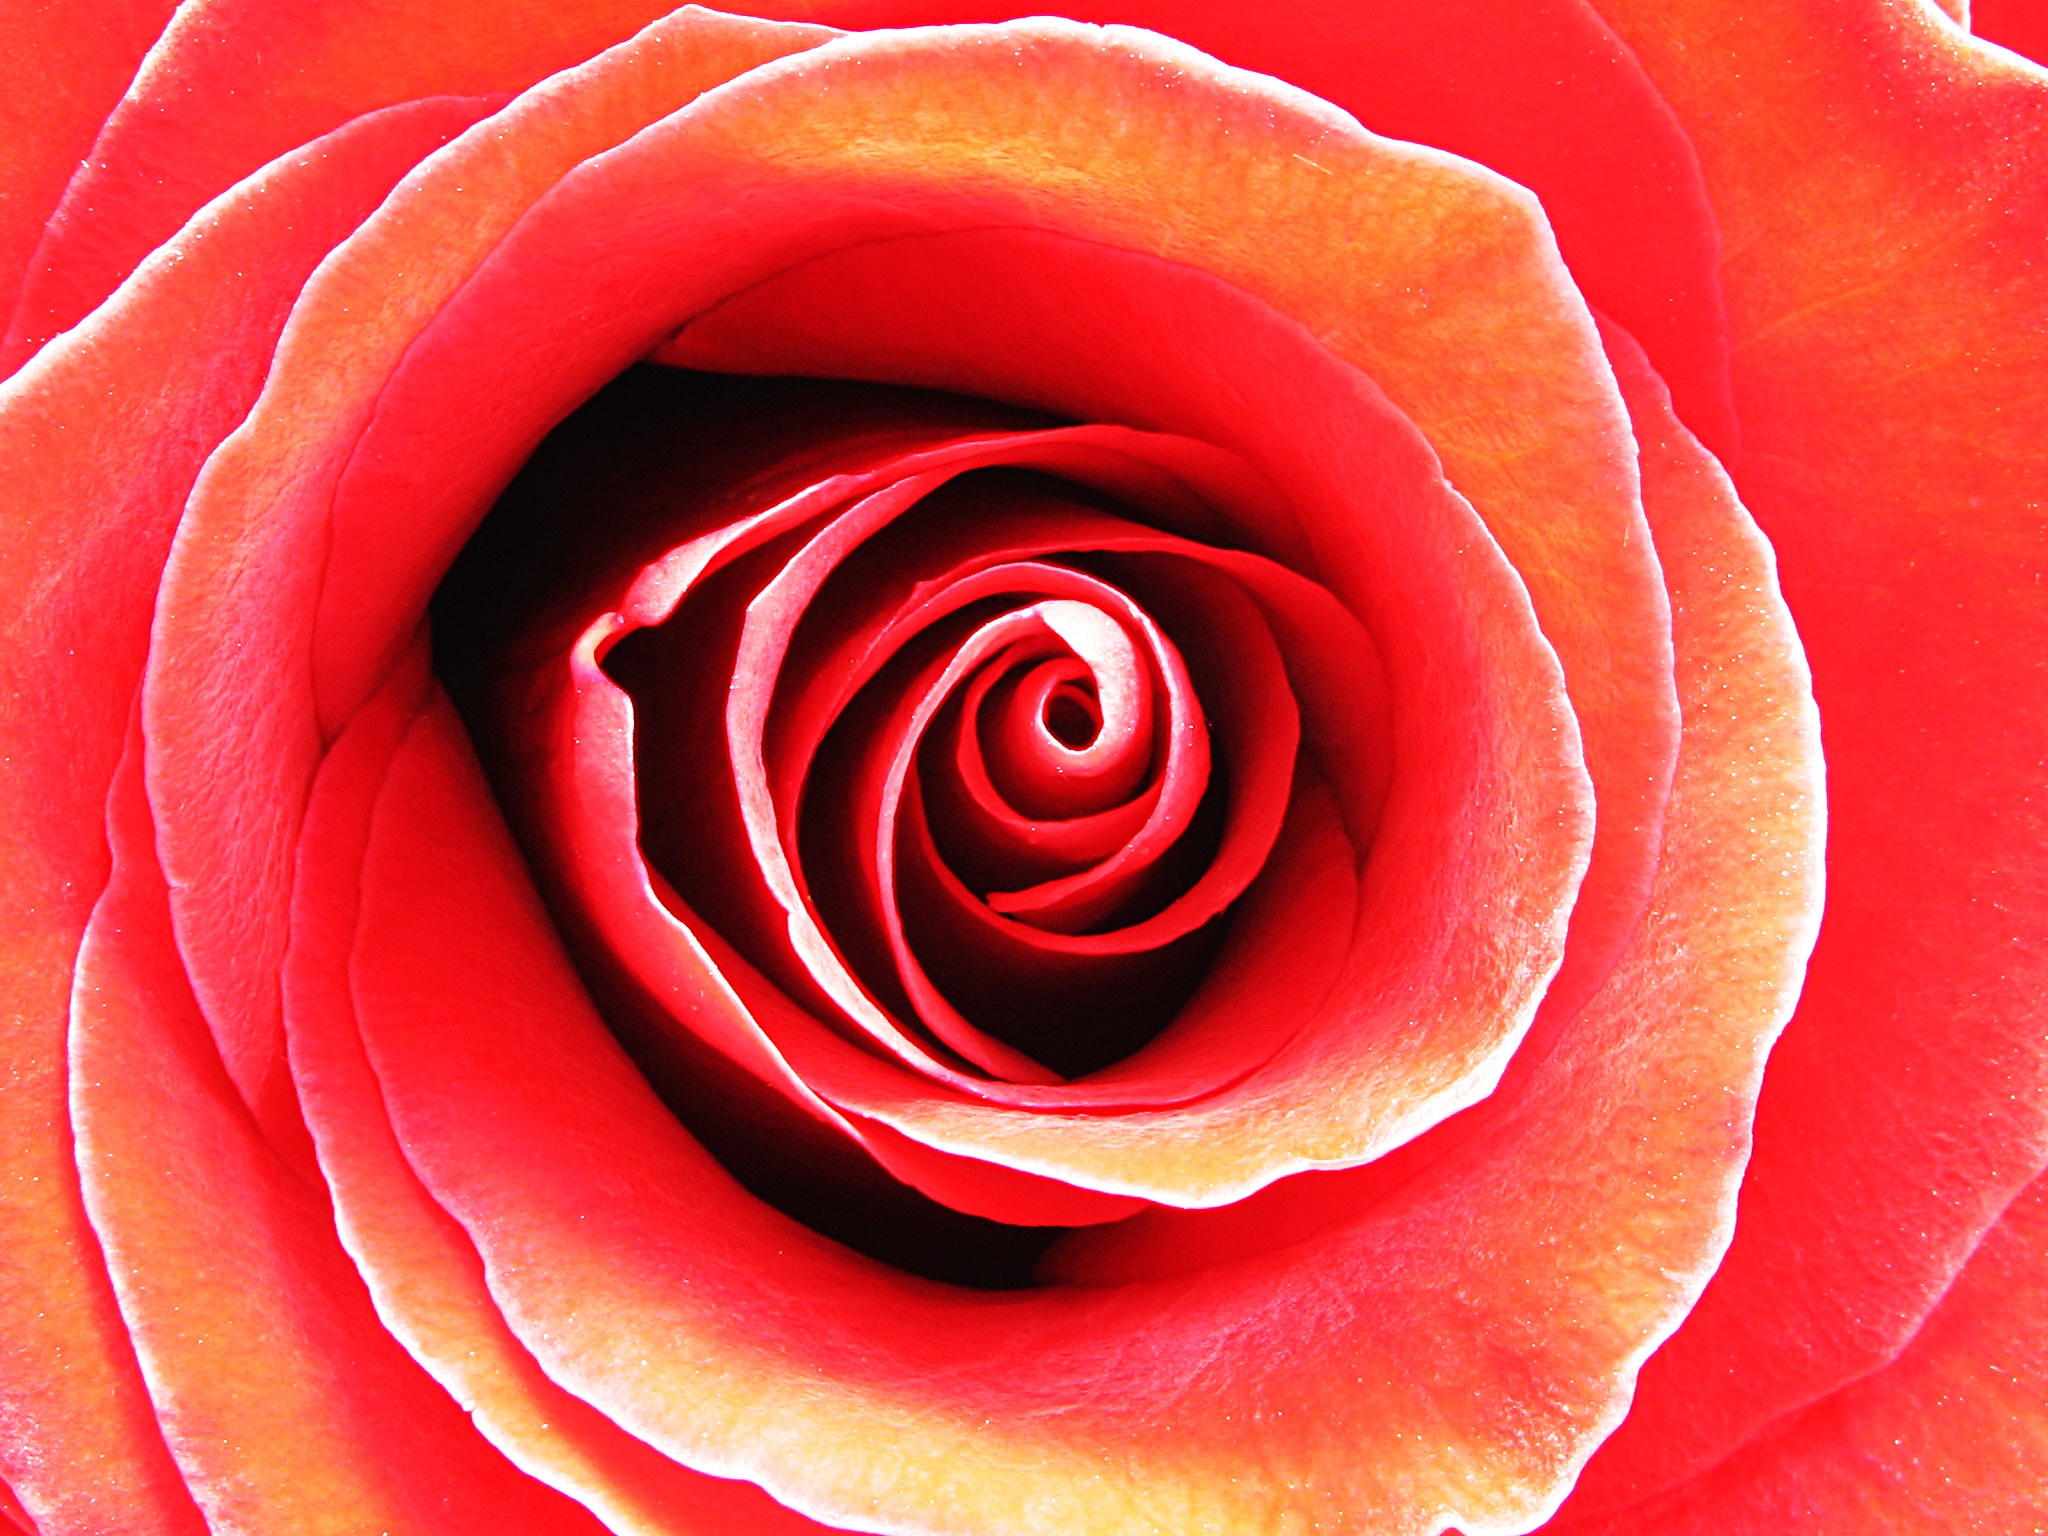
plant, flower, petal, rose, red, pink, close up, floribunda, macro photography, flowering plant, garden roses, rose family, plant stem, land plant